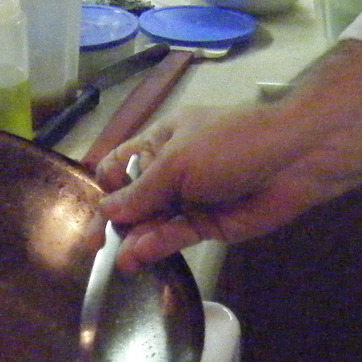
Material: skin